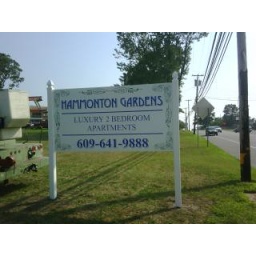
Replacing this post and panel sign after the previous one was struck by a car in Hammonton NJ